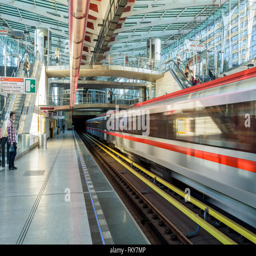
people waiting for a metro in a station